William Godwin

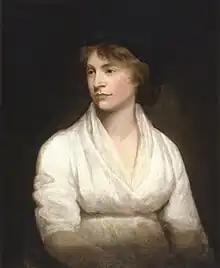
Mary Wollstonecraft by John Opie (c. 1797)

The eldest of Godwin's children was Fanny Imlay (1794–1816), who committed suicide as a young woman. Charles Gaulis Clairmont ended up as Chair of English literature at Vienna University and taught sons of the royal family; news of his sudden death in 1849 distressed Maximilian. Mary Godwin (1797–1851) gained fame as Mary Shelley, author of "Frankenstein". Half a year younger than her was Claire Clairmont, Mary Jane's only daughter, to whom she showed favouritism. The youngest, and the only child of the second marriage, was William Godwin the Younger (1803–1832). Godwin sent him first to Charterhouse School and then to various other establishments of a practical bent. Nonetheless, he eventually earned his living by the pen. He died at 29, leaving the manuscript of a novel, which Godwin saw into print. All of Godwin's children who lived into adulthood worked as writers or educators, carrying on his legacy and that of his wives. Only two of them had children who in turn survived: Percy Florence Shelley, and the son and daughter of Charles. Godwin did not welcome the birth of Allegra Byron, but Claire's only child died aged five.